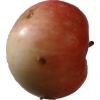
Label: Apple 10